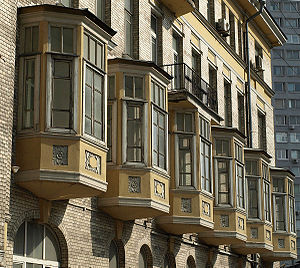
Karnap
Karnapper i Moskva
En karnap er betegnelsen for et fremspringende parti, forsynet med døre og/eller vinduer, på en bygnings facade. En karnap kan have forskellige udformninger – siderne kan være buede, skråt afskårne eller møde facaden i en ret vinkel. Karnapper på villaer findes typisk i stueetagen, mens karnapper på etageejendomme oftest begynder i første sals højde og fortsætter opad.